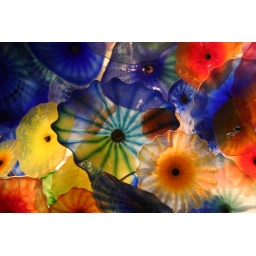
Chihuly hand blown glass flowers on the ceiling of the lobby in the Bellagio Hotel.